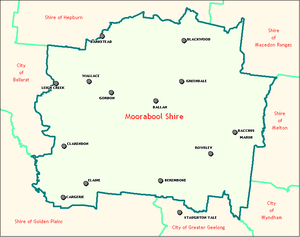
Blackwood est un village à 89 km au nord-ouest de Melbourne, la capitale de l'État de Victoria en Australie.
Le comté de Moorabool est une zone d'administration locale dans le sud-est du Victoria en Australie.